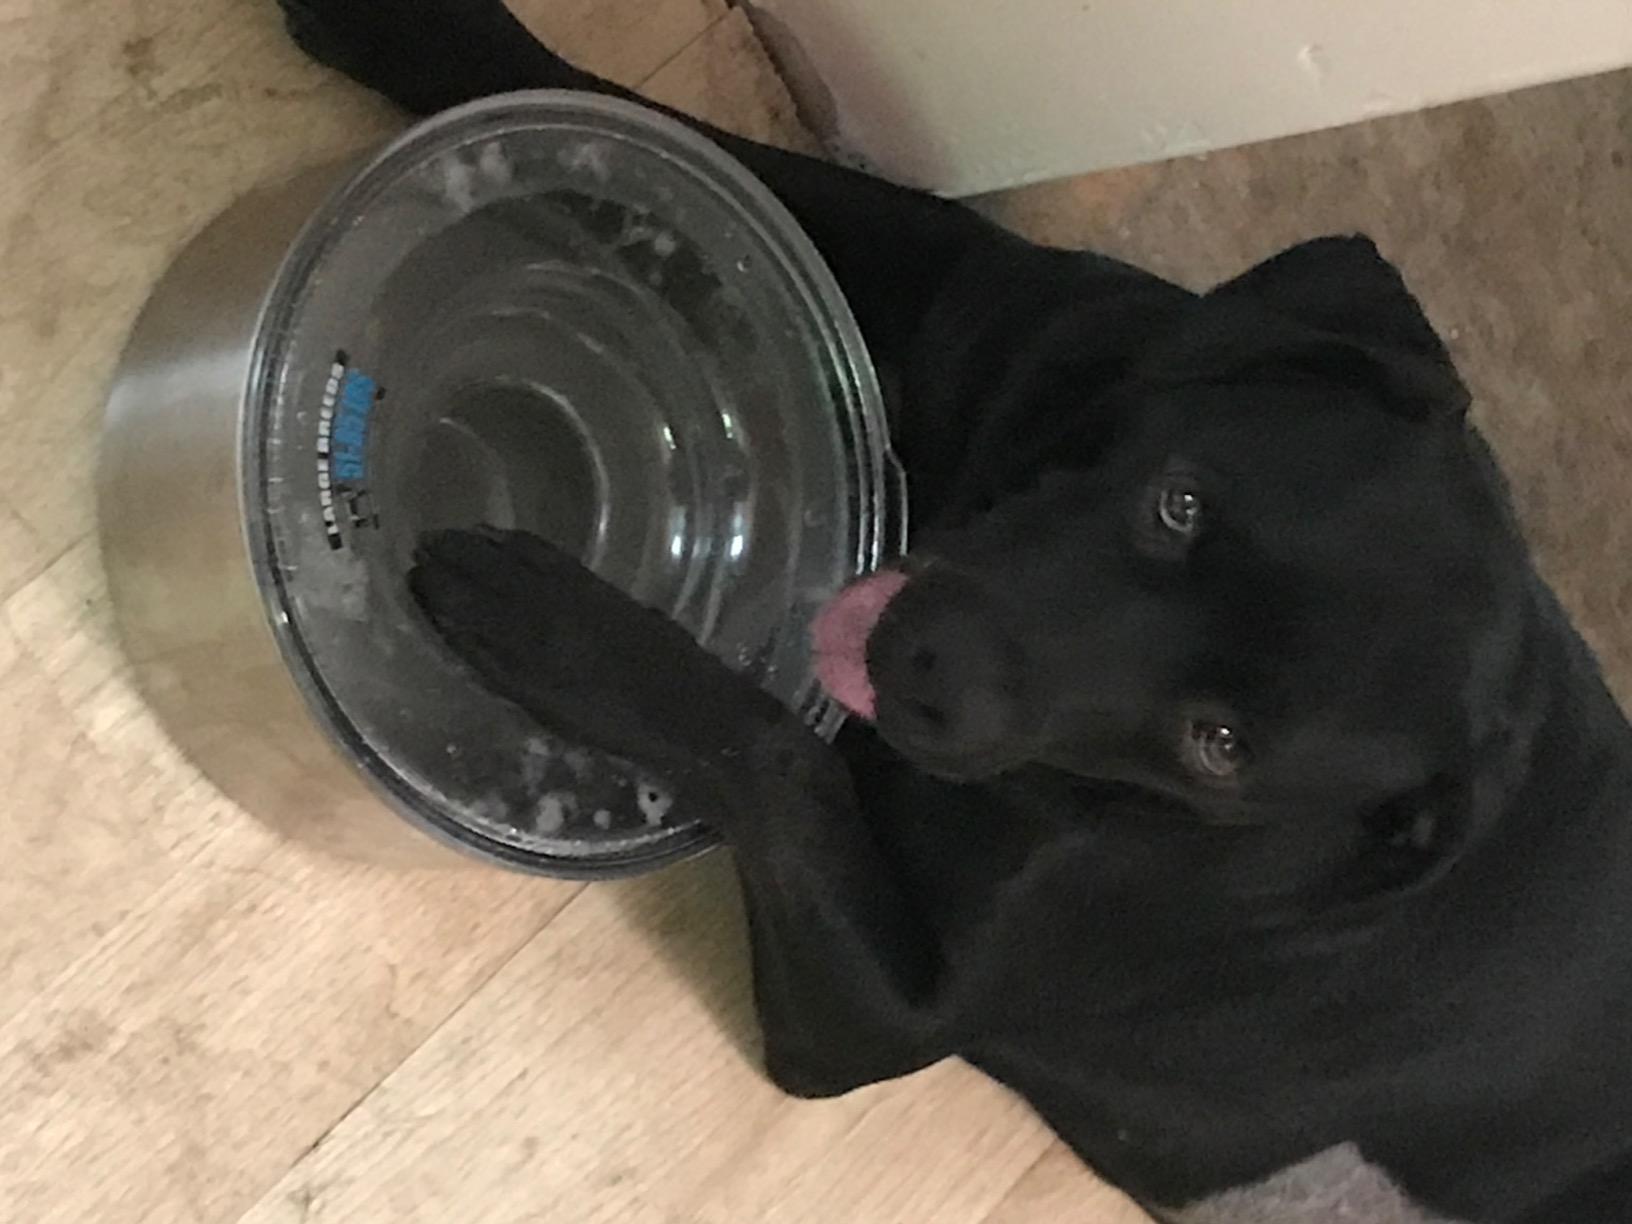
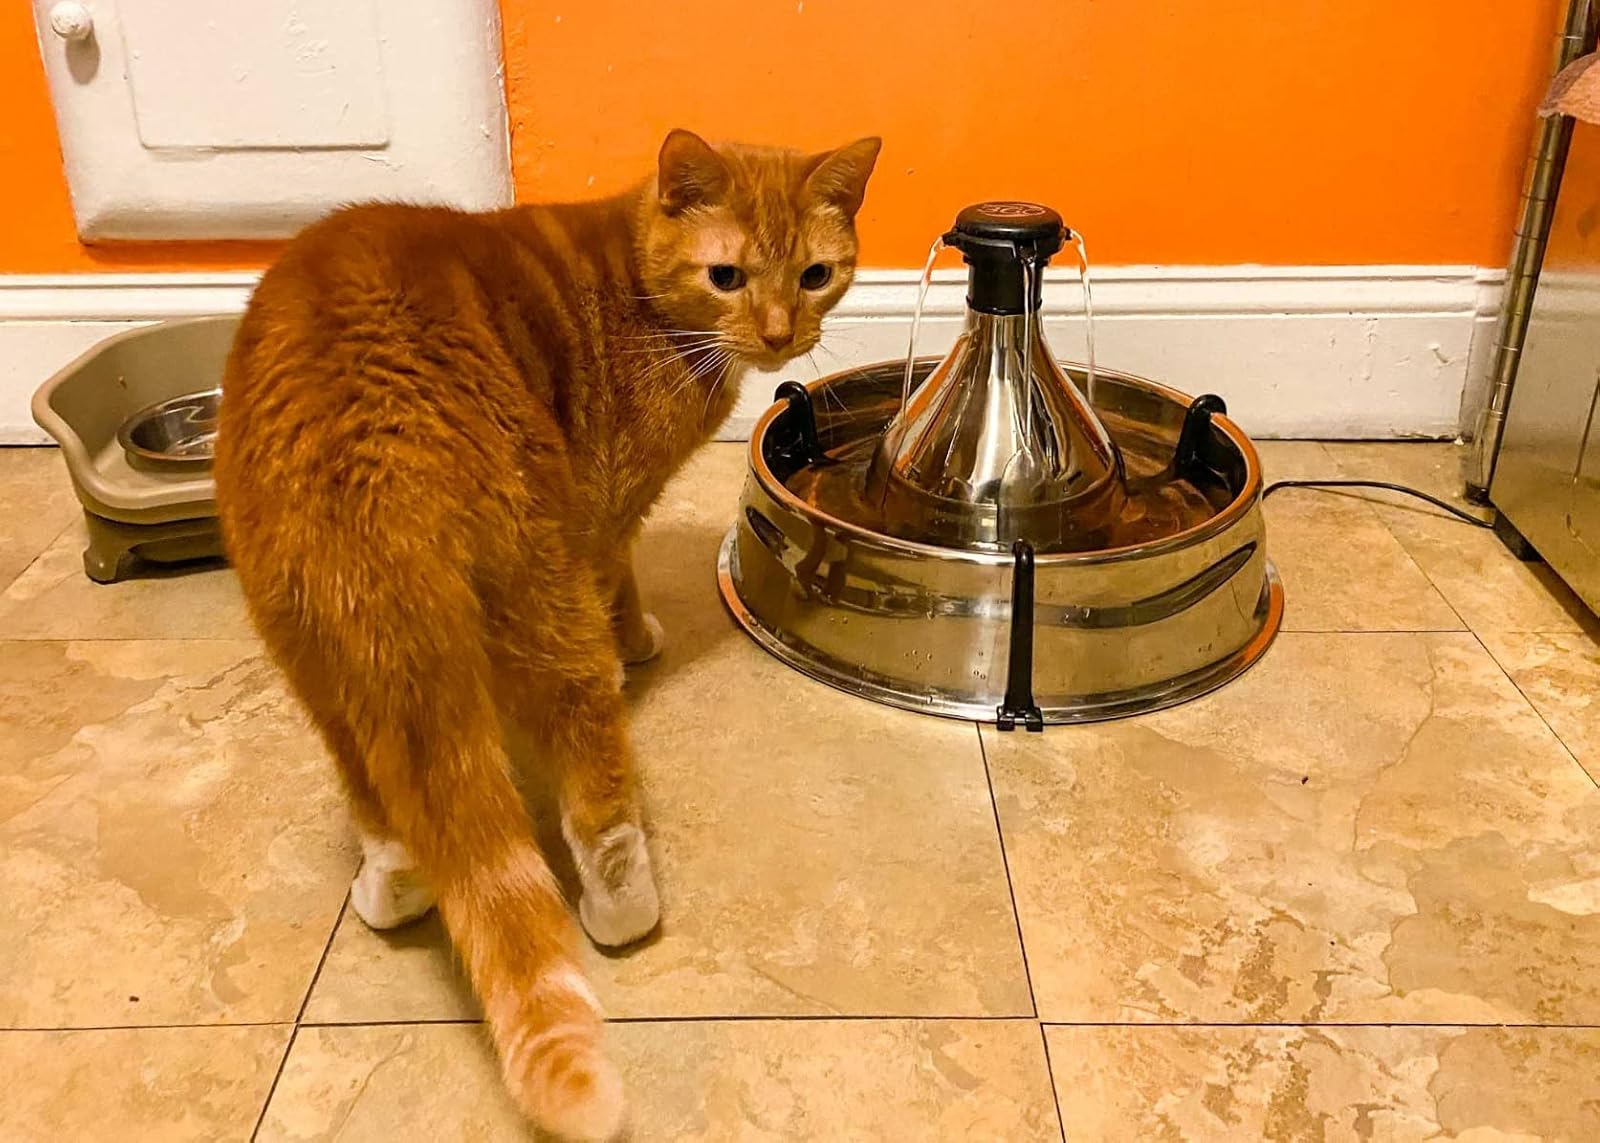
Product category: items_bowl
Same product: no